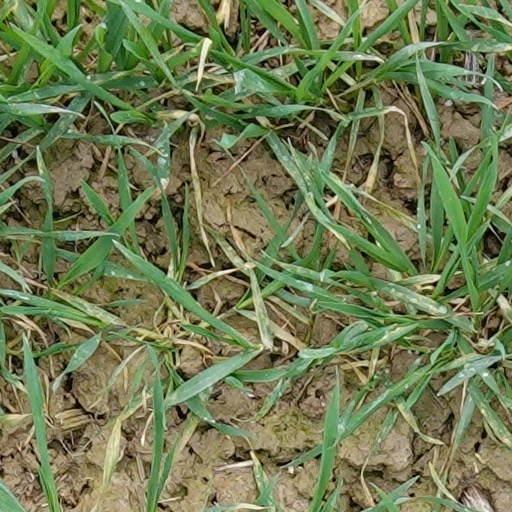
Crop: wheat